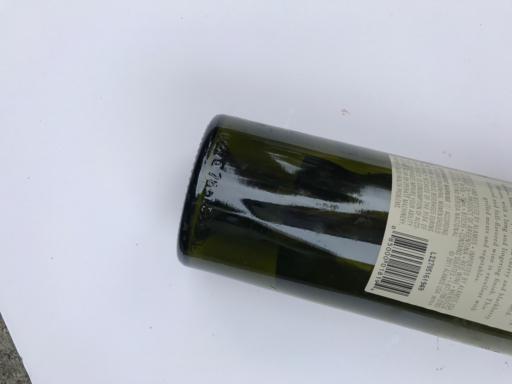
Label: glass